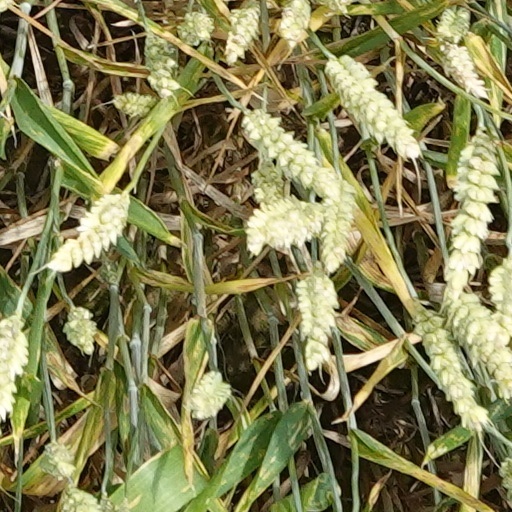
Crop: wheat